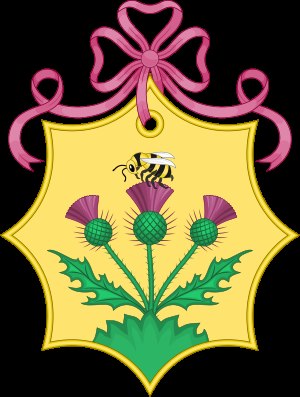
Sarah, hertuginde af York / Titler
Våbenskjold
Sarah, hertuginde af York er et tidligere medlem af det britiske kongehus. Hun er også kendt som Fergie.